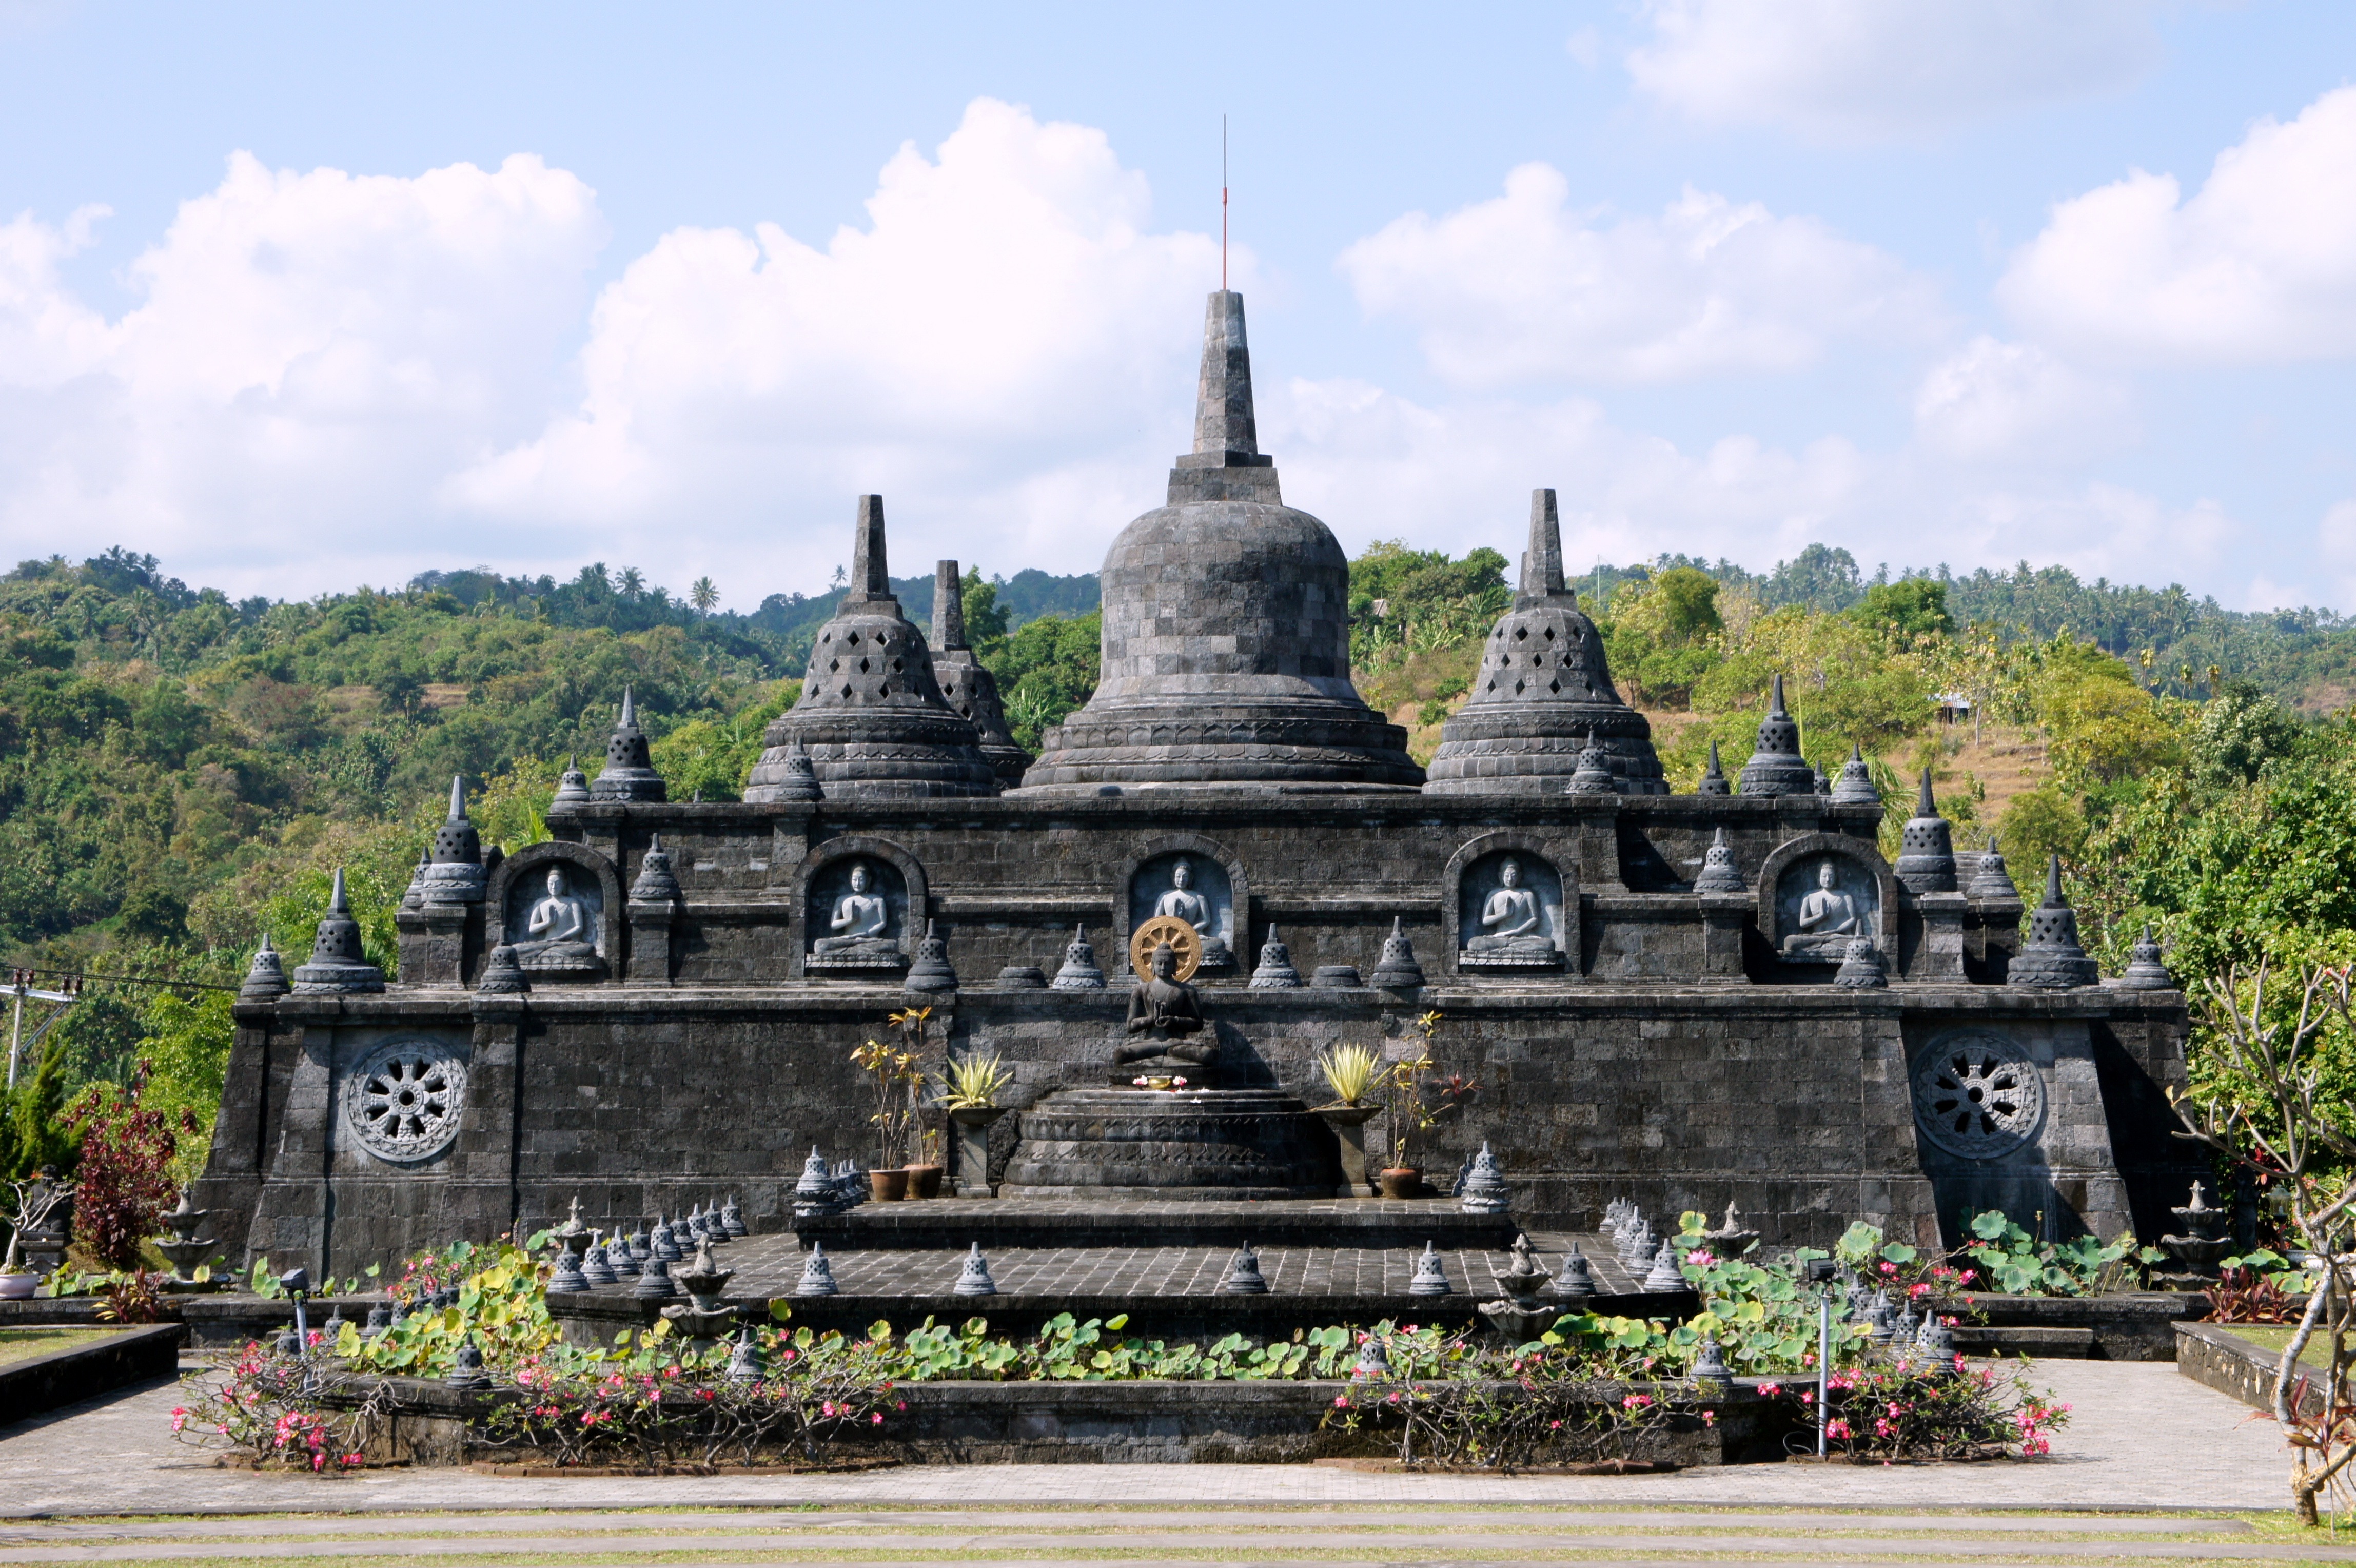
building, chateau, palace, monument, holiday, landmark, tourism, place of worship, temple, shrine, wat, bali, hindu temple, historic site